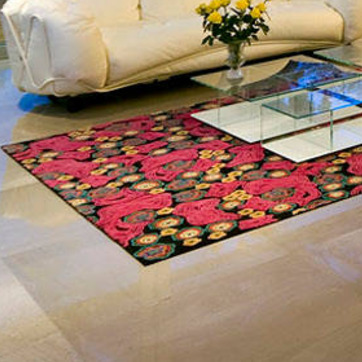
Material: carpet